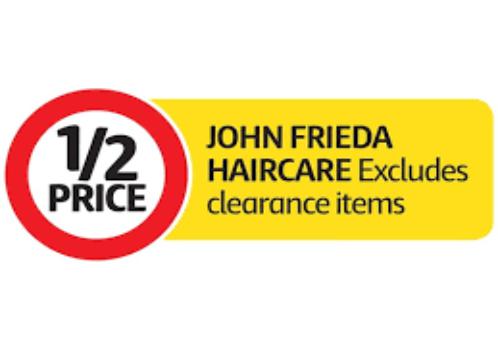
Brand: John Frieda
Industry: Necessities